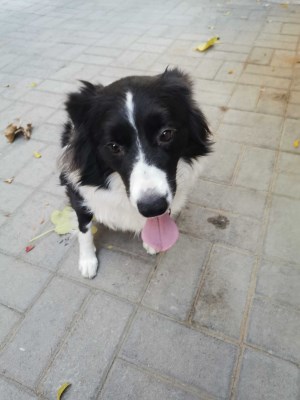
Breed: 2594-n000109-Border_collie